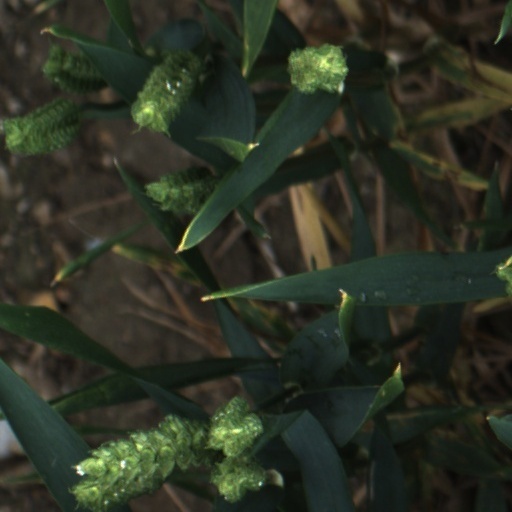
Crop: wheat